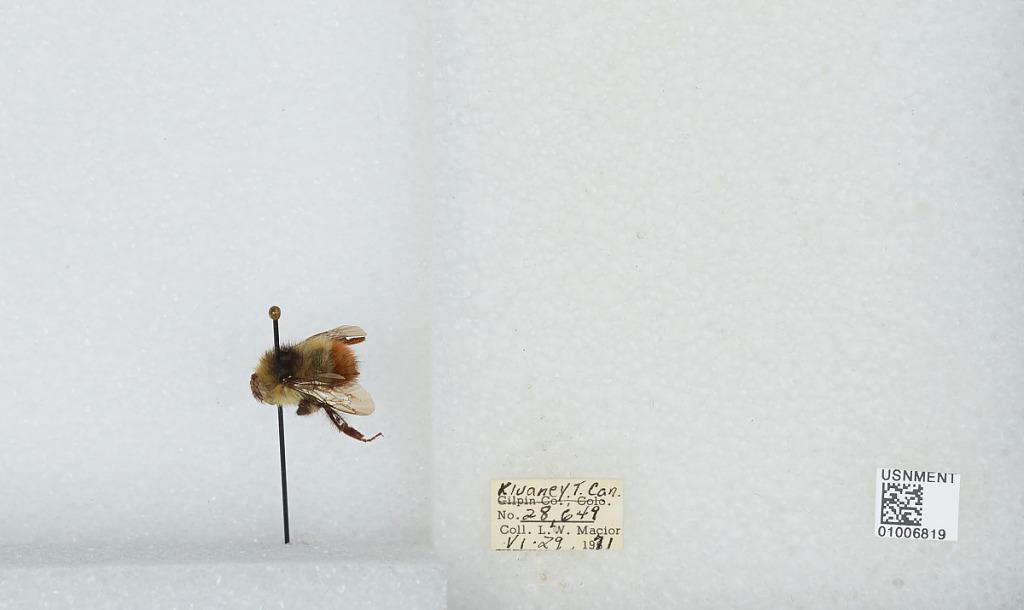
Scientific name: Bombus (Pyrobombus) flavifrons Cresson
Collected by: L. Macior
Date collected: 1971-6-29
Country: Canada
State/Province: Yukon Territory
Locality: Kluane
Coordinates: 60.75, -139.5